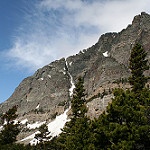
Scene: Outdoor